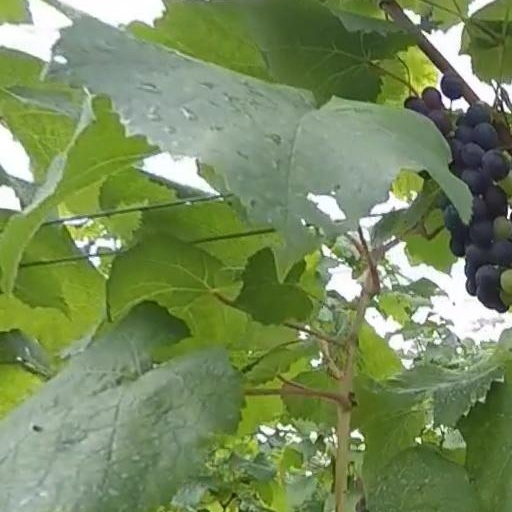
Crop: grape